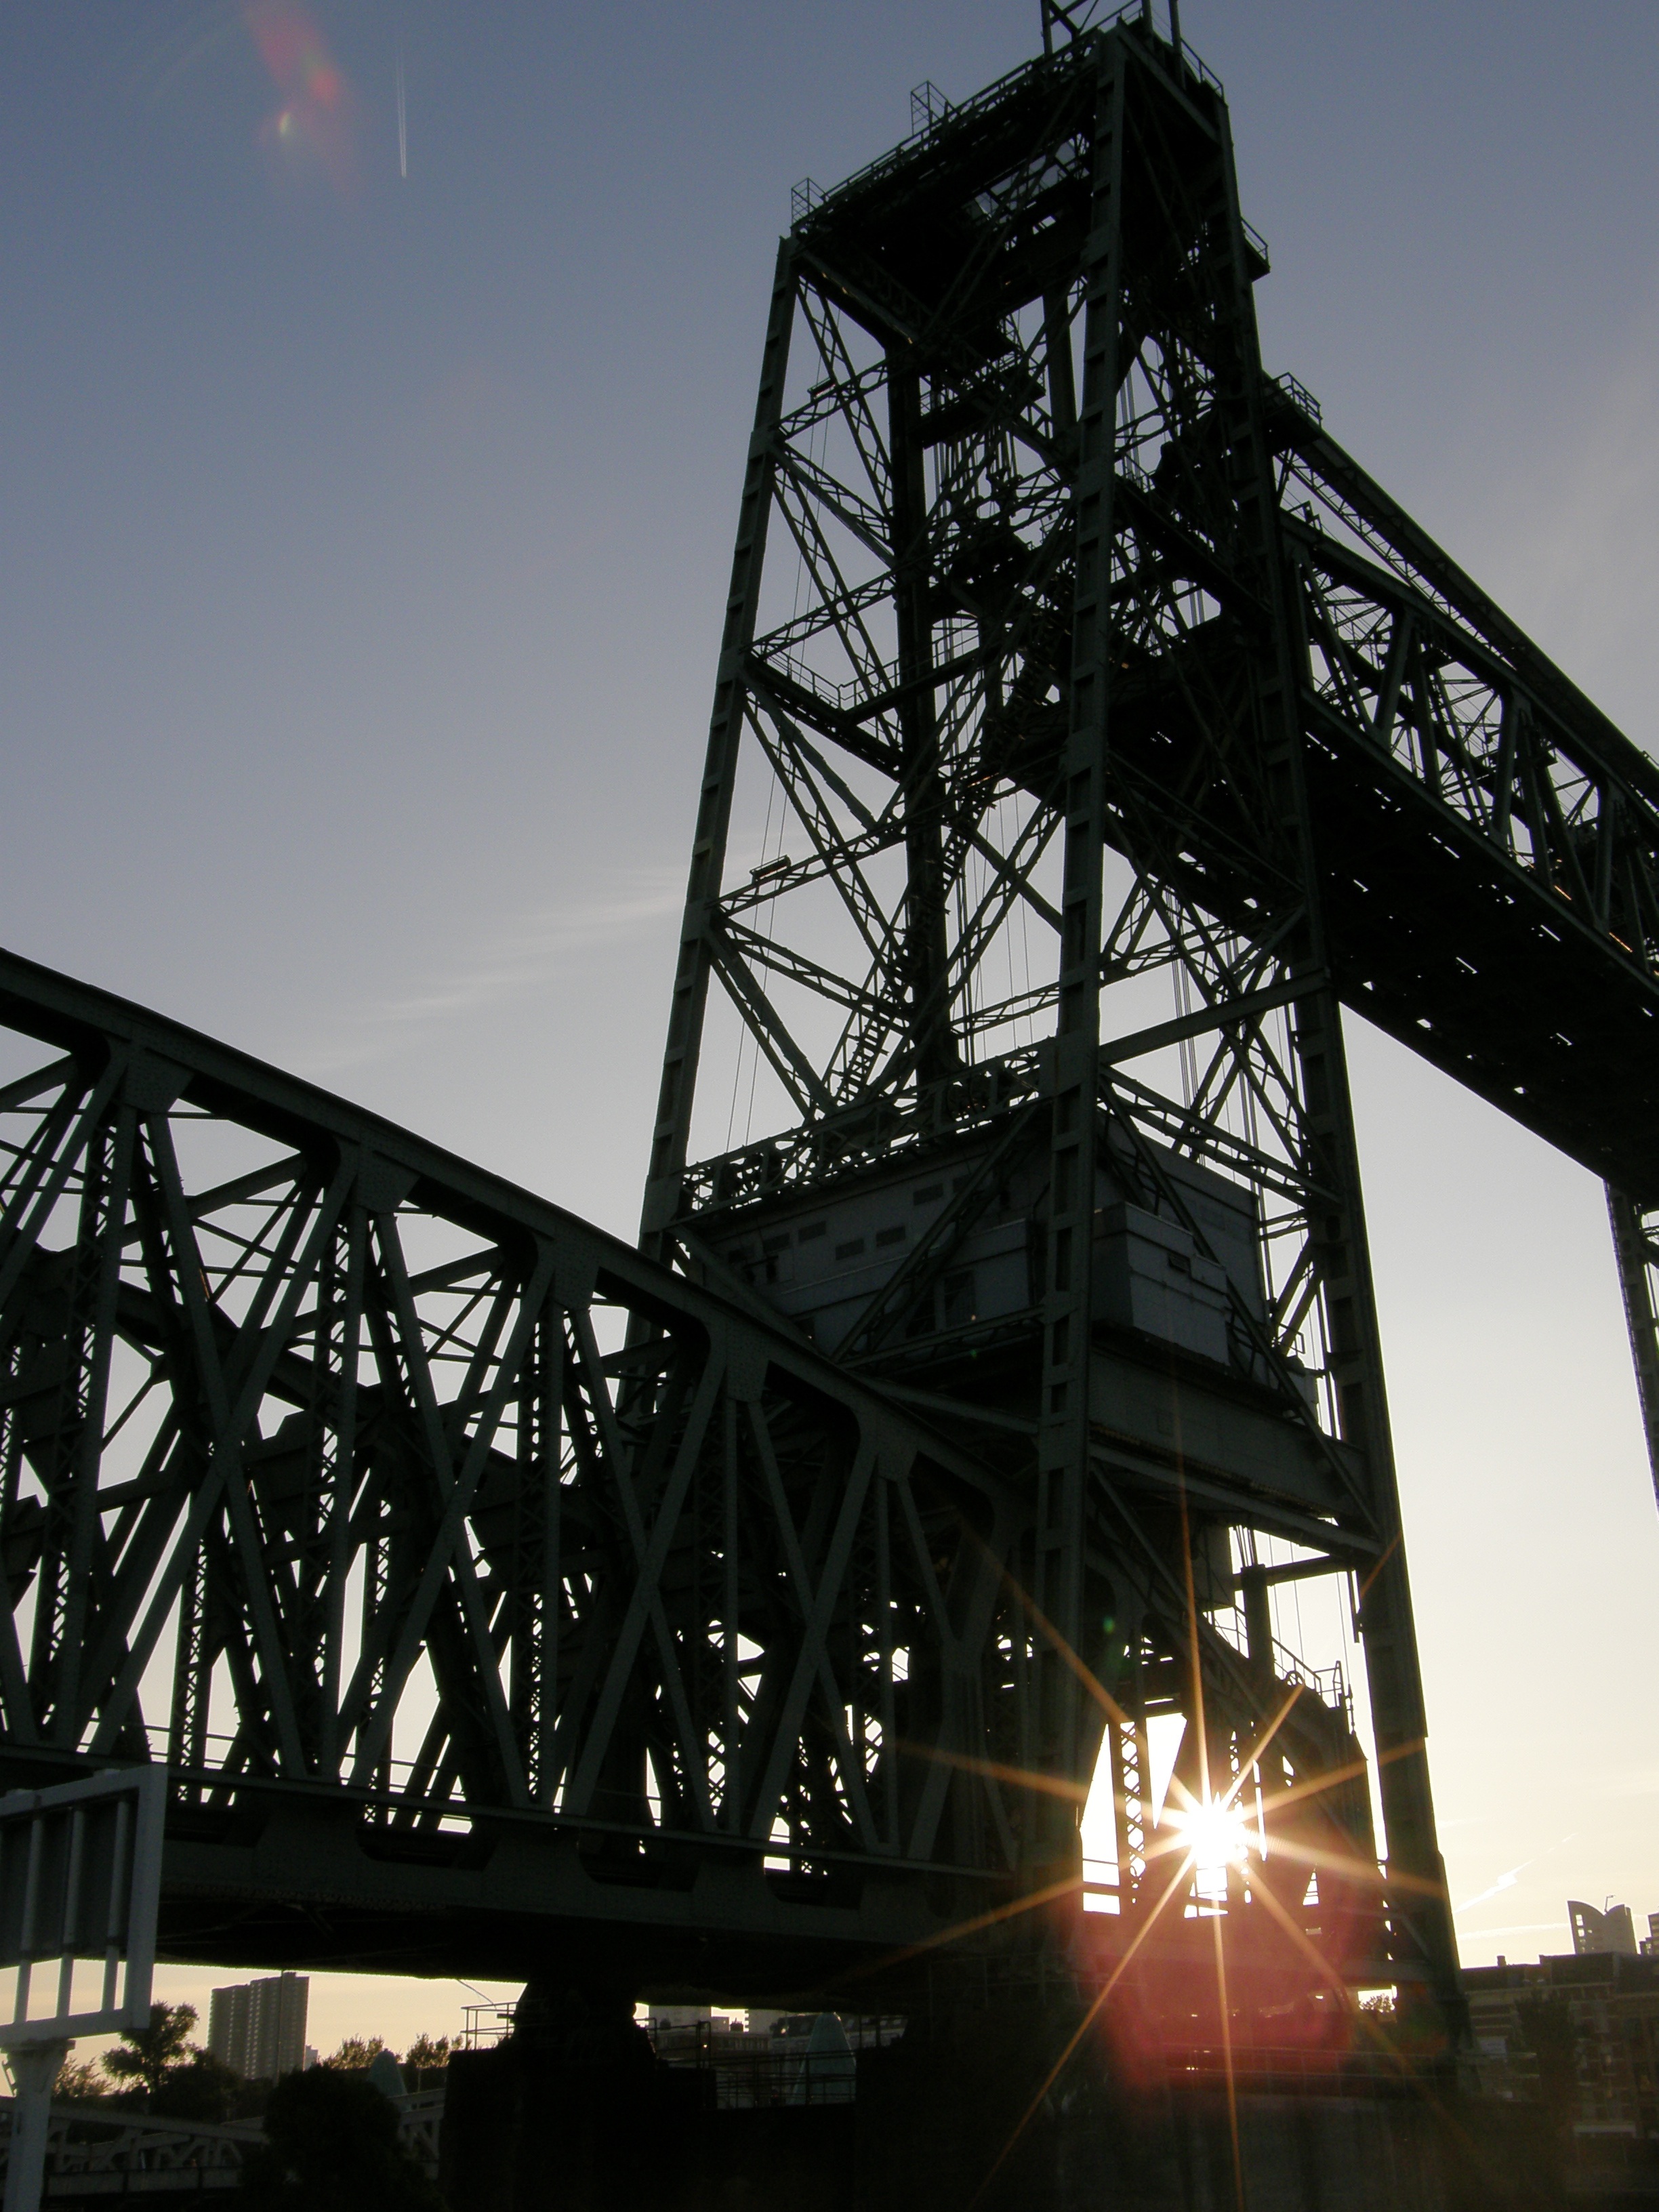
water, bridge, monument, steel, amusement park, landmark, stadium, roller coaster, rotterdam, hitch, railway bridge, cable stayed bridge, truss bridge, amusement ride, new mesh, nonbuilding structure